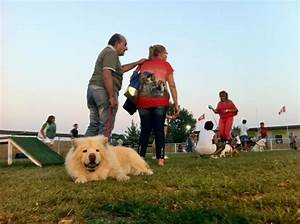
Label: dog